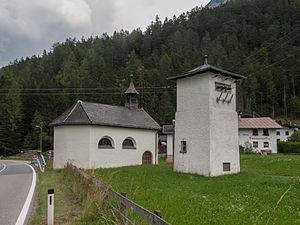
Biberwier est une commune autrichienne du district de Reutte dans le Tyrol.